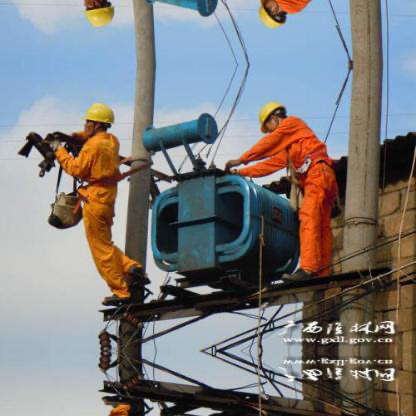
Objects in the image:
label: helmet
label: helmet
label: helmet
label: helmet